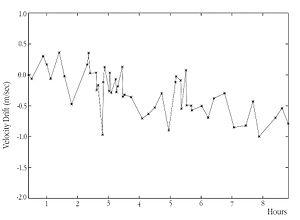
Le High Accuracy Radial velocity Planet Searcher, en français « Chercheur de planètes par vitesses radiales de haute précision », est un spectrographe échelle alimenté par fibres depuis le foyer Cassegrain du télescope de 3,6 mètres de l'ESO, à l'observatoire de La Silla au Chili. Il est destiné principalement à la recherche d'exoplanètes par la méthode des vitesses radiales. Depuis 2018, HARPS est également alimenté par le télescope solaire HELIOS pour observer le Soleil comme une étoile pendant la journée.